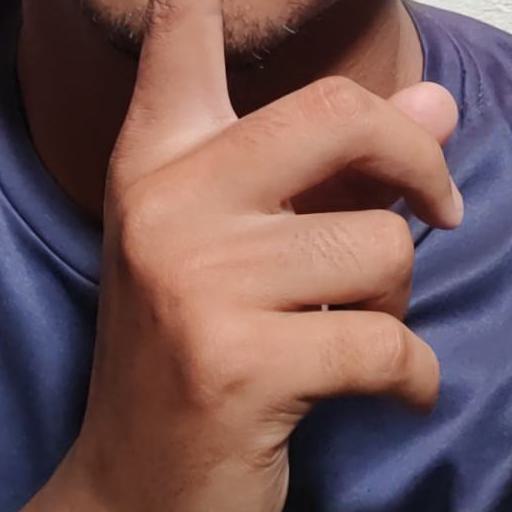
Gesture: mute